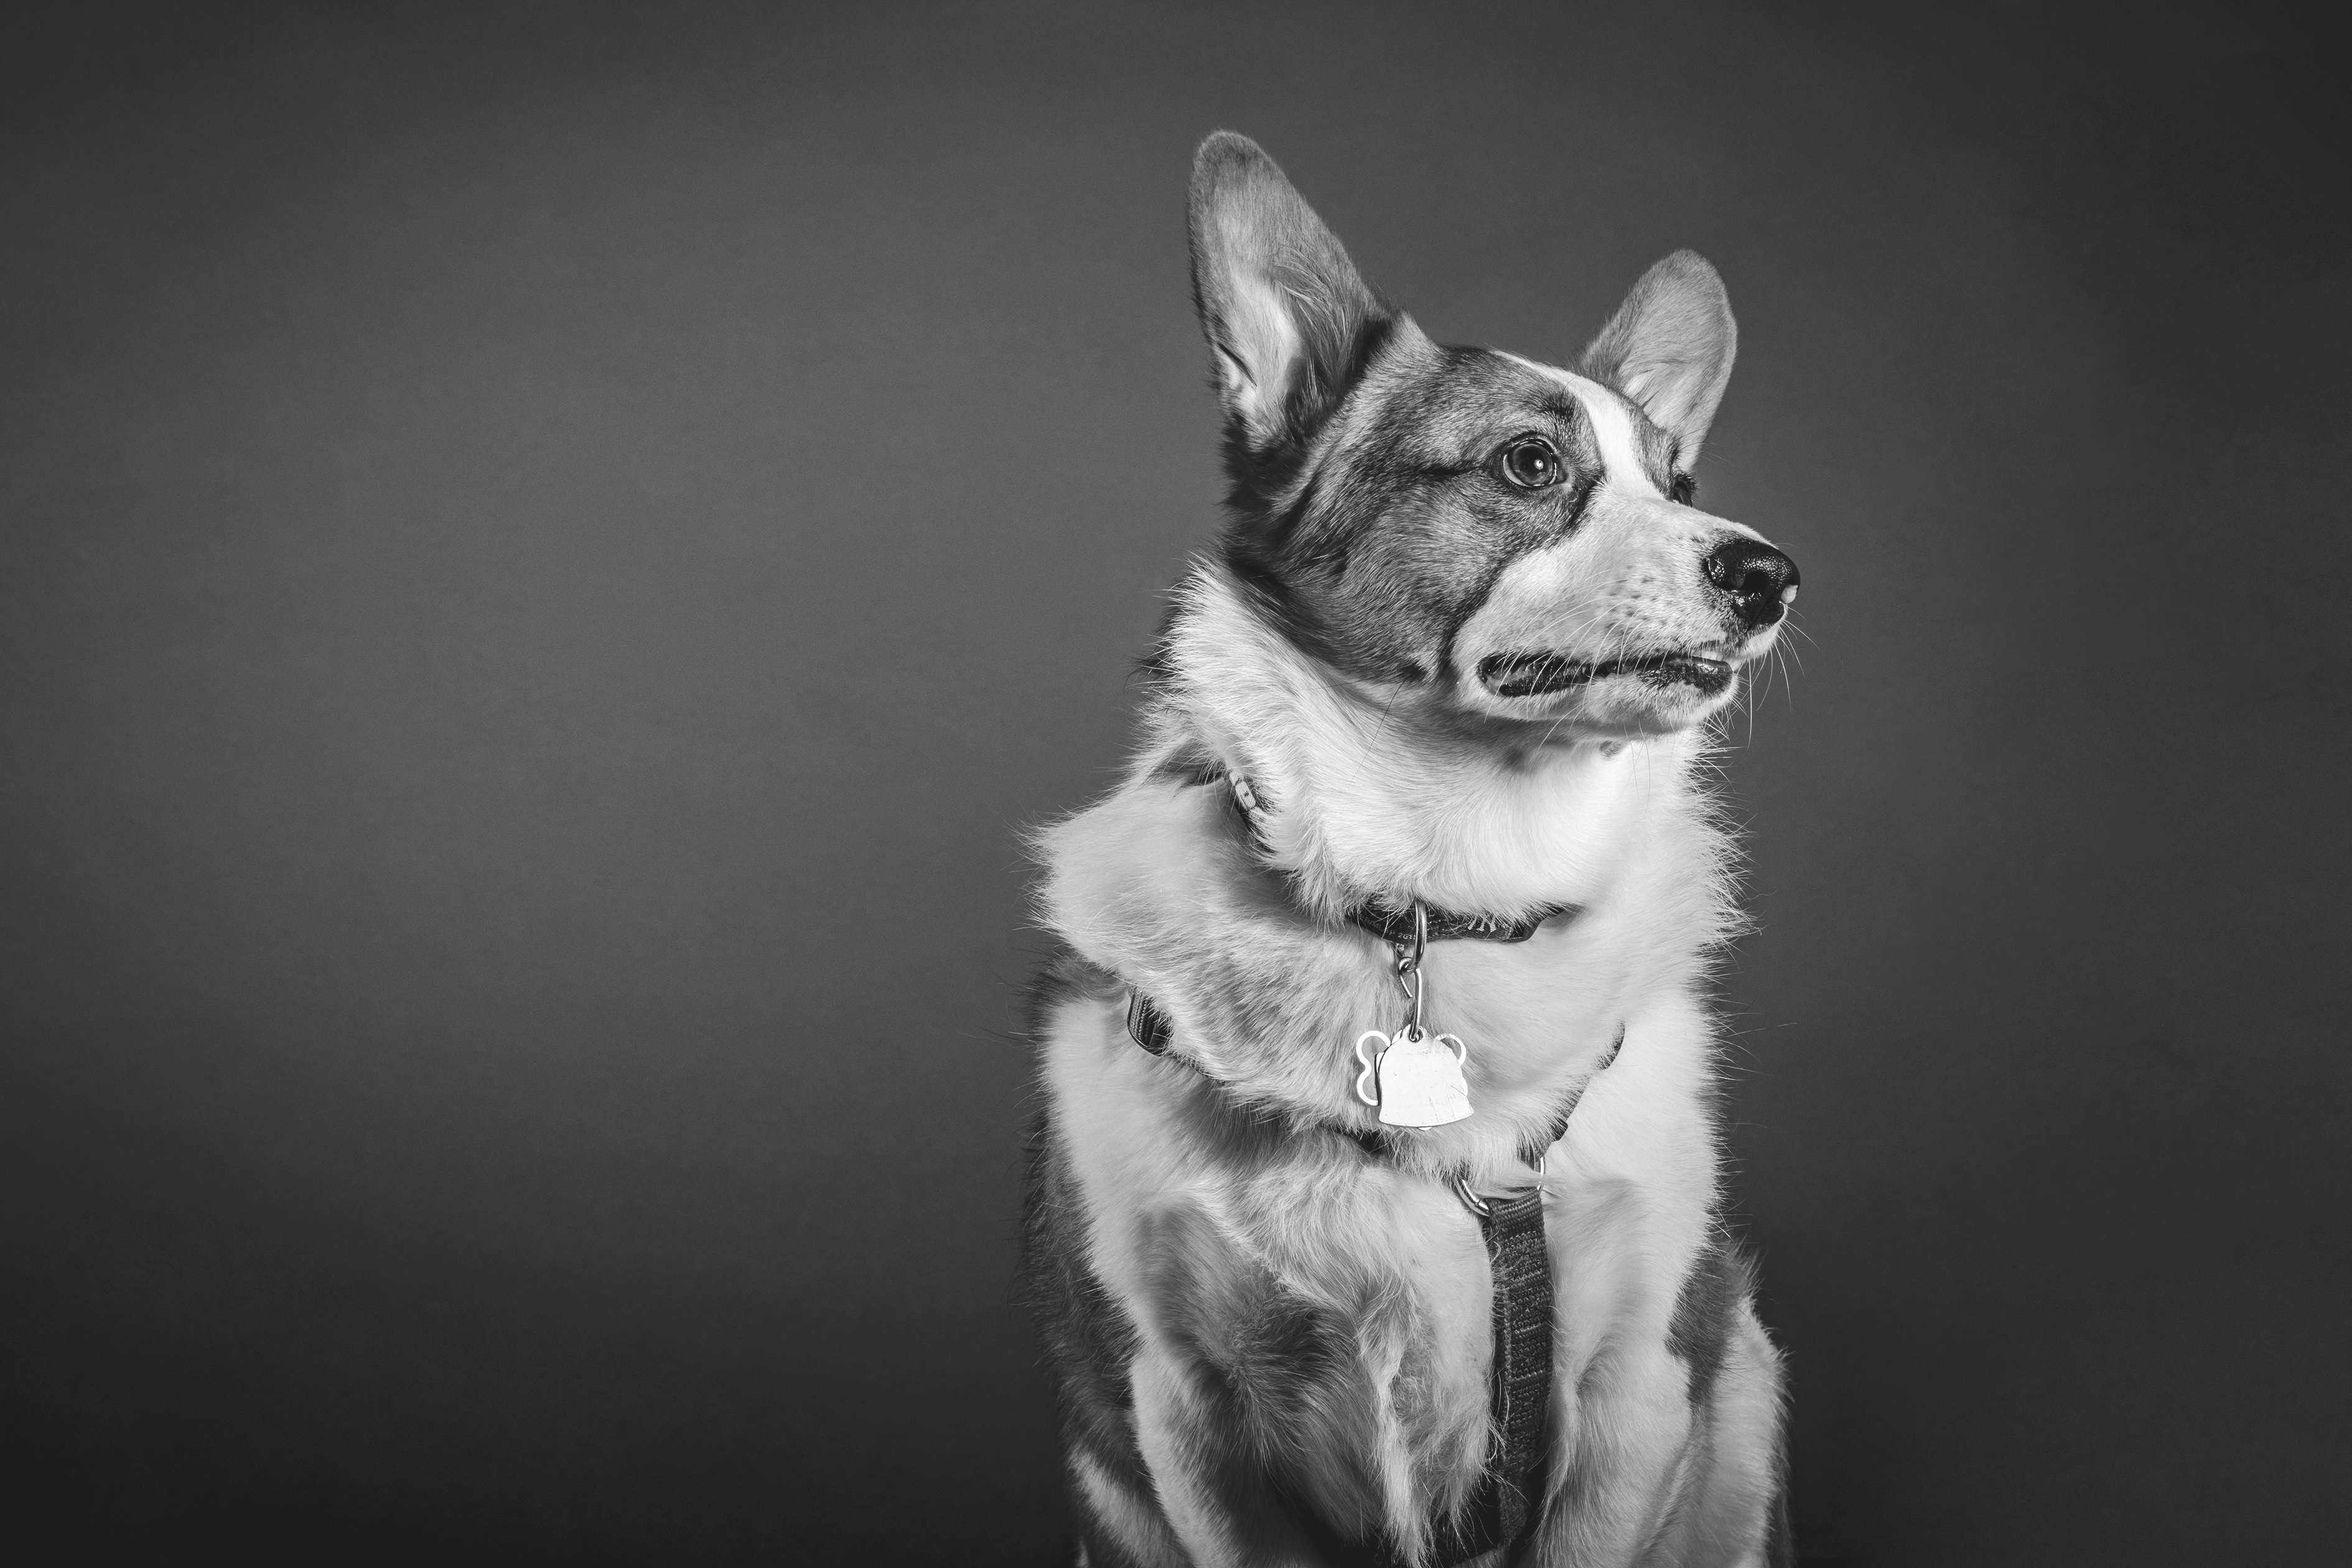
black and white, photography, dog, animal, canine, pet, mammal, monochrome, close up, vertebrate, dog breed, monochrome photography, dog like mammal, dog breed group